Émile Bernard chronology

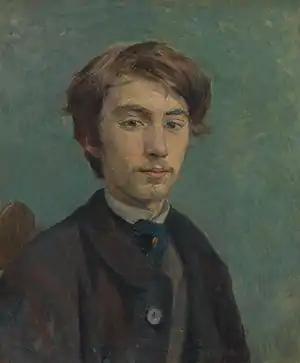
Henri de Toulouse-Lautrec, "Émile Bernard", 1886

This is an Émile Bernard chronology of the life and career of French artist, art critic and writer Émile Bernard, based on documents hitherto published - however, most of the relevant sources remain unpublished. To a certain extent, these gaps can be filled by information derived from letters and biographies of e.g. Vincent van Gogh, Paul Gauguin and Émile Schuffenecker. Bernard and his work is associated with Post-Impressionism, Cloisonnism and Synthetism.